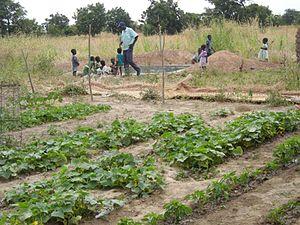
Potager scolaire d'une école de Komsilga, au Burkina-Faso.
L'éducation au Burkina Faso, ou système éducatif burkinabè, concerne l'ensemble des institutions publiques et privées du Burkina Faso ayant pour fonction d'assurer et de développer le système éducatif sur l'ensemble du territoire national.
Manuels sans frontières est une association humanitaire de type loi française de 1901.